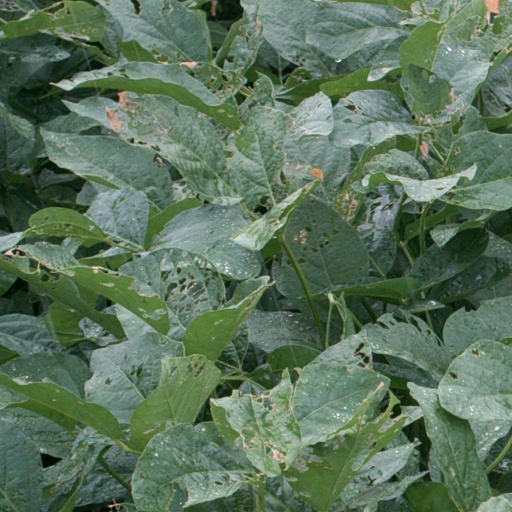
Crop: soybean